Powers of the president of Singapore

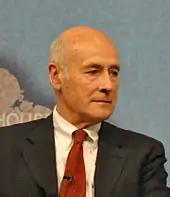
US political scientist Joseph Nye, who coined the term "soft power"

First coined by Joseph Nye, the term "soft power" is used, in contrast with hard or coercive powers such as military power, to describe a new means of international influence by "attraction" – "the ability of a country to structure a situation so that other countries develop preferences or define their interests in ways consistent with its own". During the 2011 presidential election, Ho Kwon Ping suggested that while the president's "hard powers" are his constitutional duties, he also exercises soft power which manifests in three domains. At the private level, the president may consult the prime minister on certain issues; at the bureaucratic level, the president may take an "activist, inquisitive" role towards civil servants; and most contentiously, in the public domain, it is up to the people (whose mandate confers such soft powers upon the elected president) to decide how much of a voice the president should have. Ho later clarified his stance, explaining his point was that "by virtue of being directly elected, the Elected President (EP) will possess the popular mandate to speak out on issues, so long as they are not politically partisan views". Thio Li-ann expressed a preference for calling it "influence" rather than soft power which is an "imprecise term". She said it is "influence [that] comes not from the Constitution but from the symbolism of the office of the head of state".